Emirate of Granada

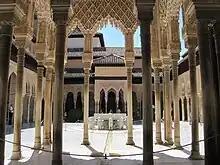
The Court of the Lions, built by Muhammad V after 1362

Muhammad IV was succeeded by his brother, Yusuf I, whose reign would mark the beginning of the Nasrid emirate's golden age. He began by expelling the Banu'l-Ula (the family of Uthman ibn Abi al-Ula) from his realm, in revenge for the killing of his brother, and placed another Marinid family member, Yahya ibn Umar ibn Raḥḥu, in charge of the "Ghazi"s.